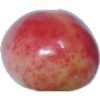
Label: Cherry Rainier 1